Paw (film)

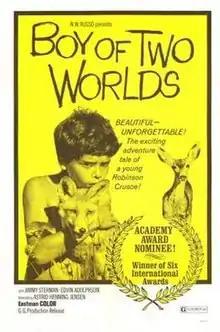
Poster with the film's alternative title: "Boy of Two Worlds"

Paw (also known as Boy of Two Worlds) is a 1959 Danish film directed by Astrid Henning-Jensen. It tells the story of a boy from the Caribbean who, affected by the deaths of his parents and maiden aunt, escapes to the Danish forest.